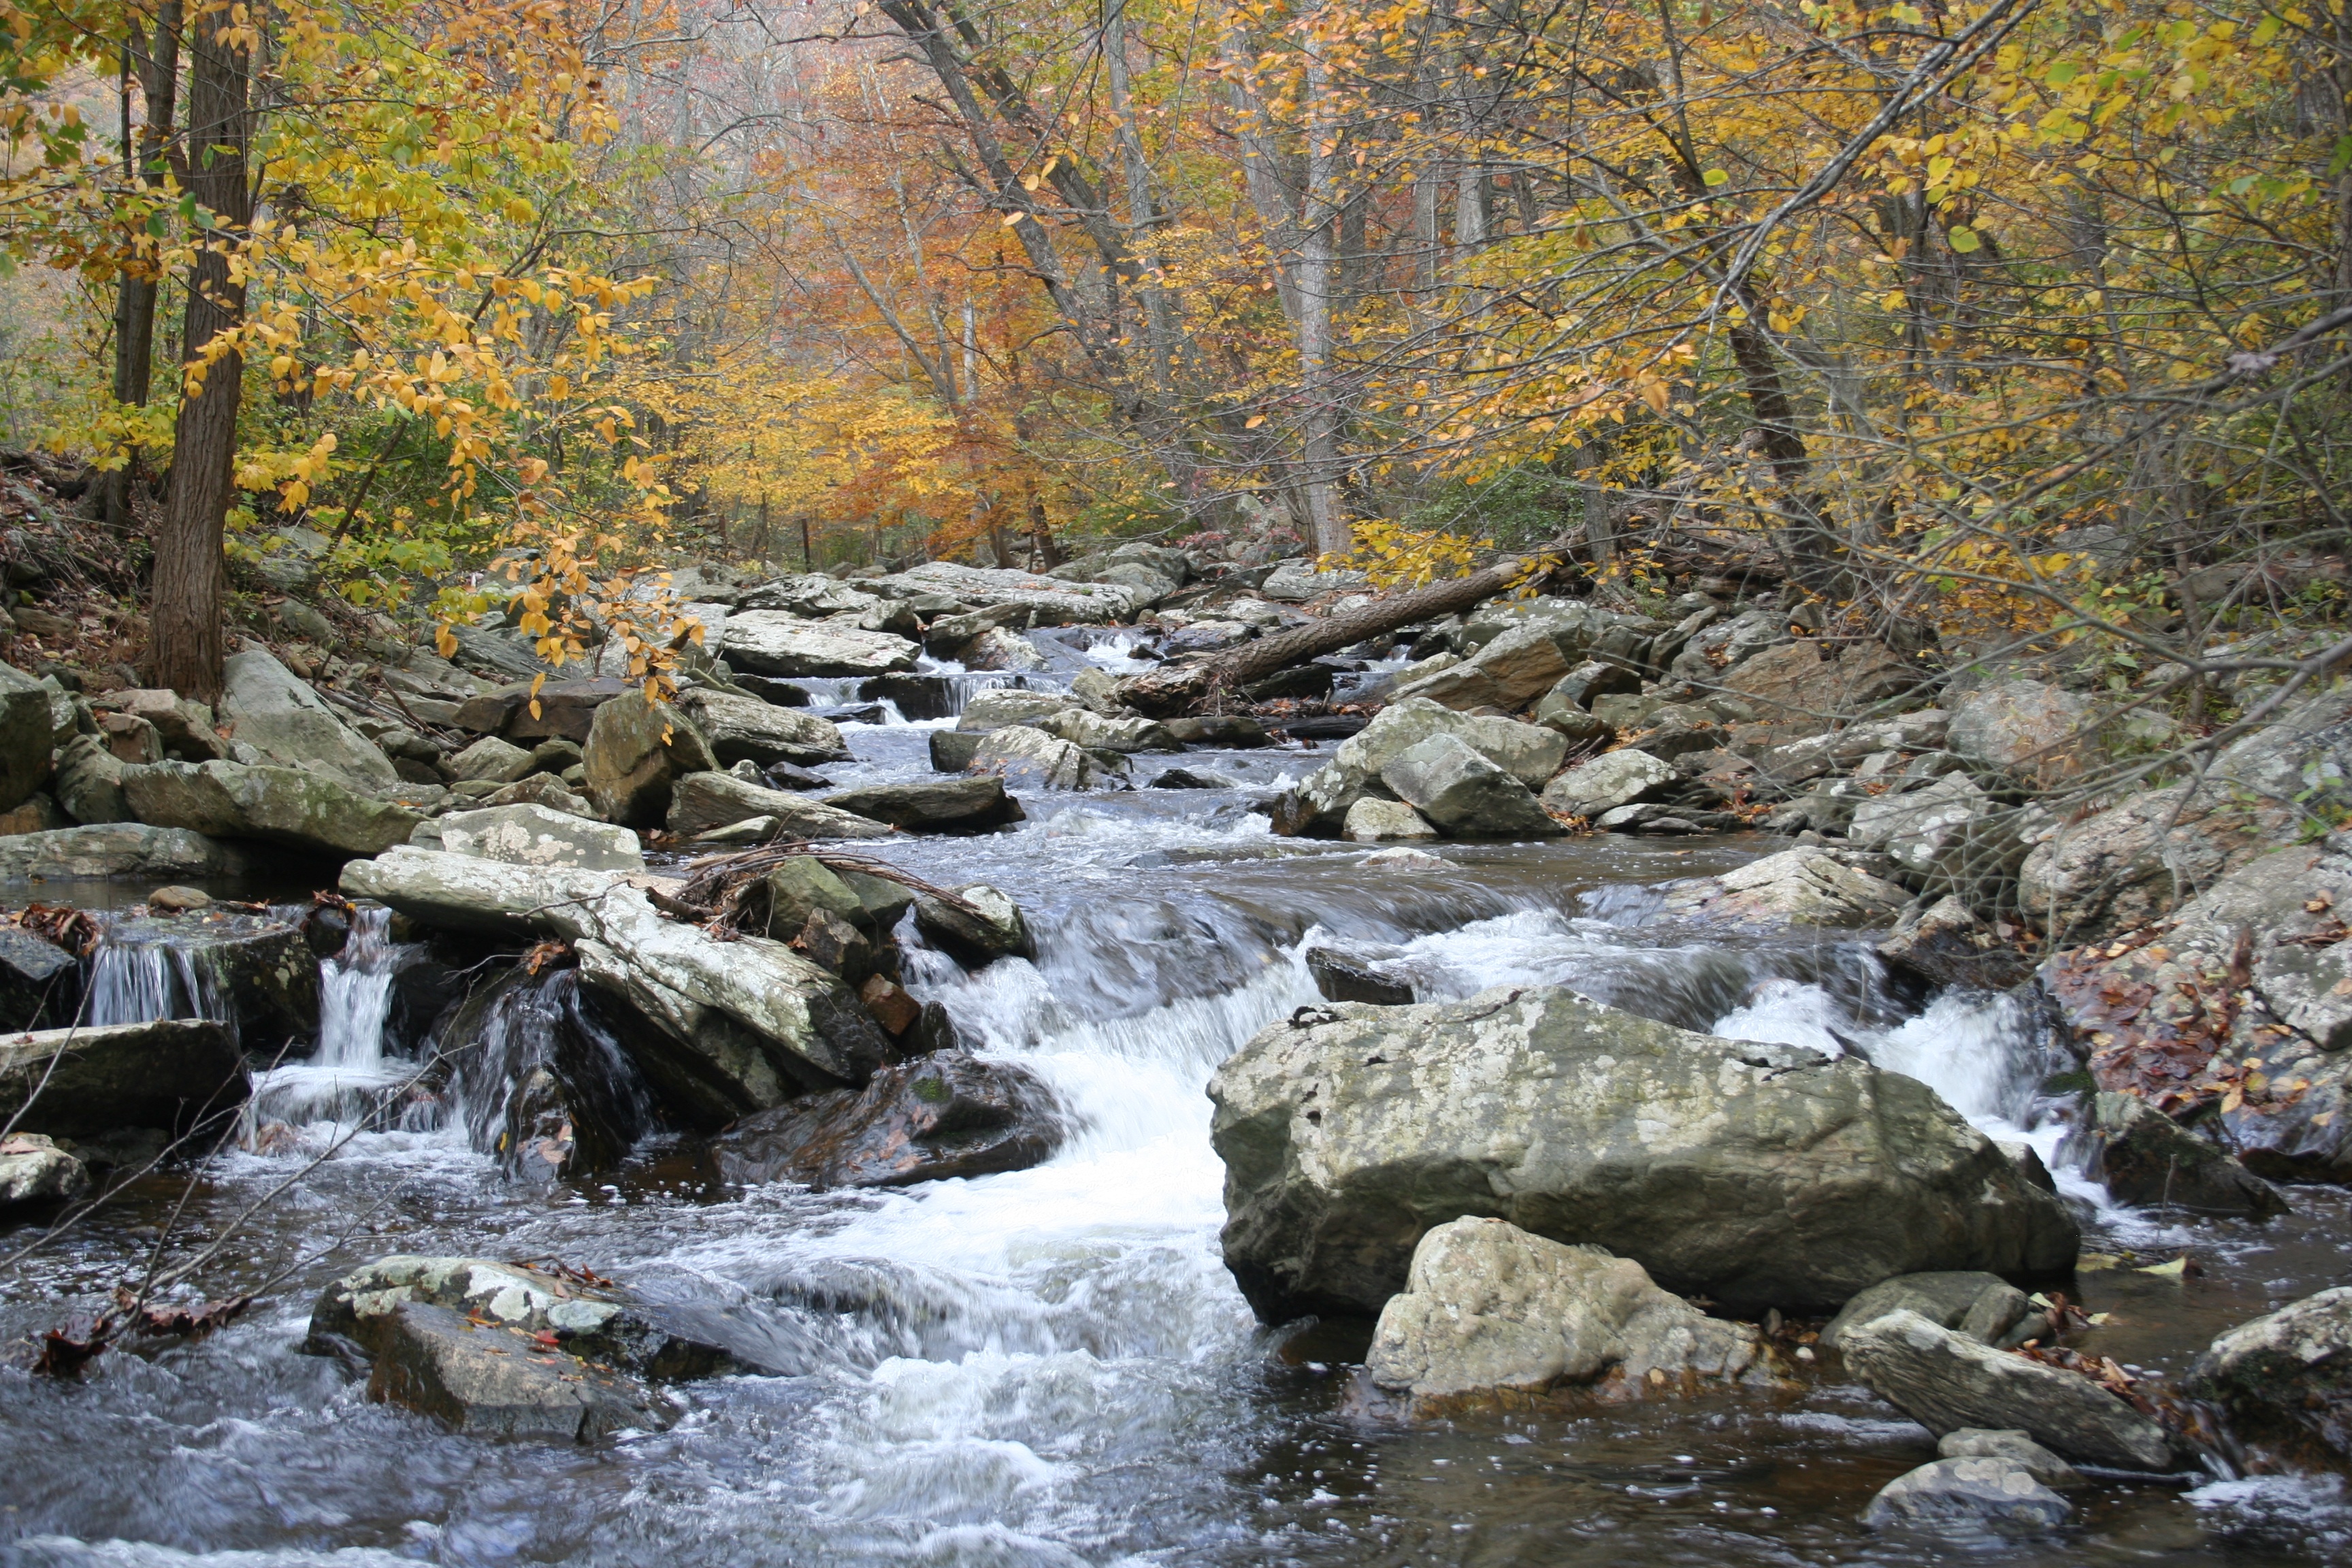
landscape, tree, water, nature, forest, outdoor, rock, waterfall, creek, wilderness, leaf, river, valley, wild, stream, splash, peaceful, autumn, park, scenery, rapid, colorful, season, body of water, leaves, rapids, seasonal, ravine, woodland, water feature, watercourse, landform, catoctin park